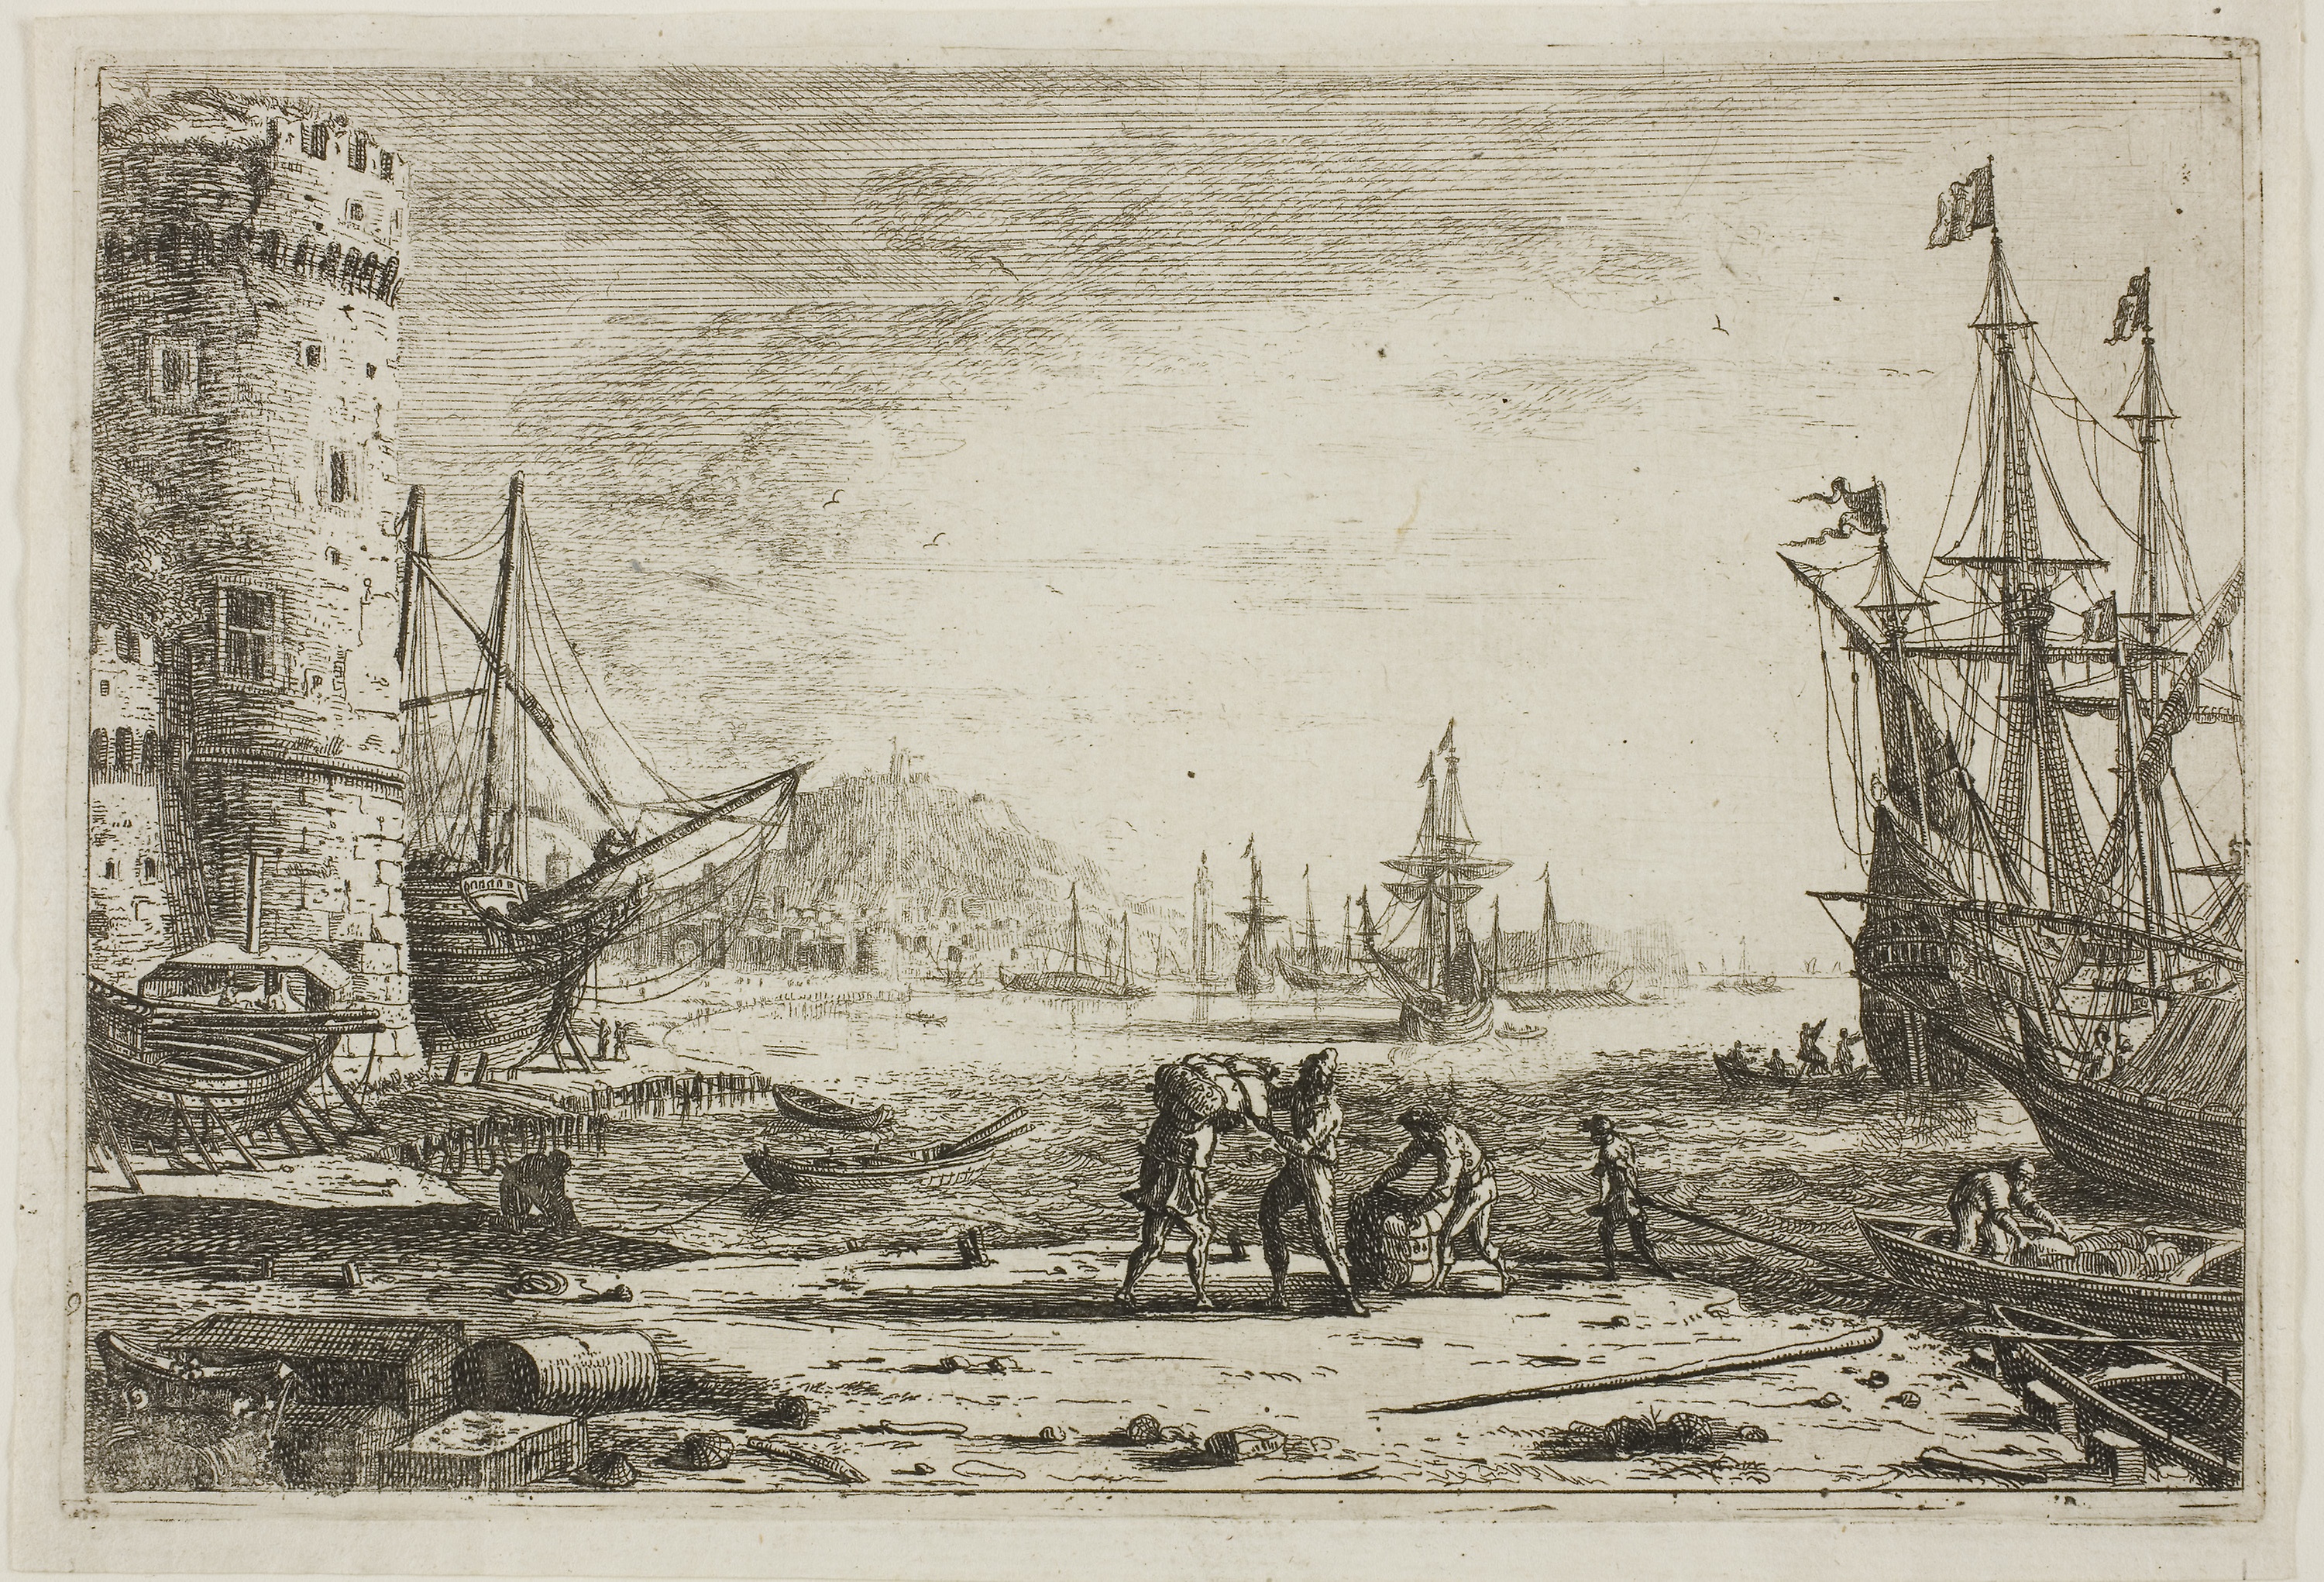
history, black and white, visual arts, painting, drawing, sketch, artwork, picture frame, art, ancient history